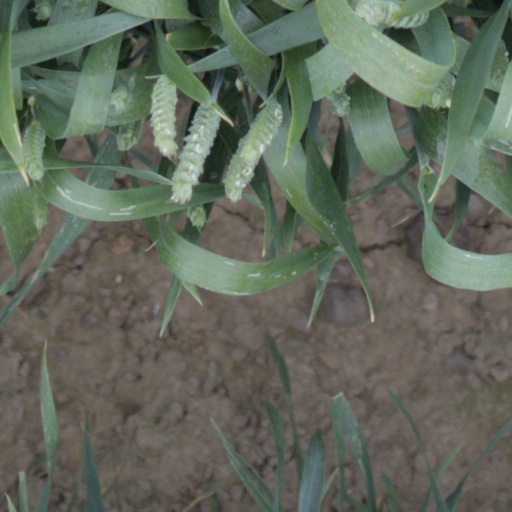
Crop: wheat